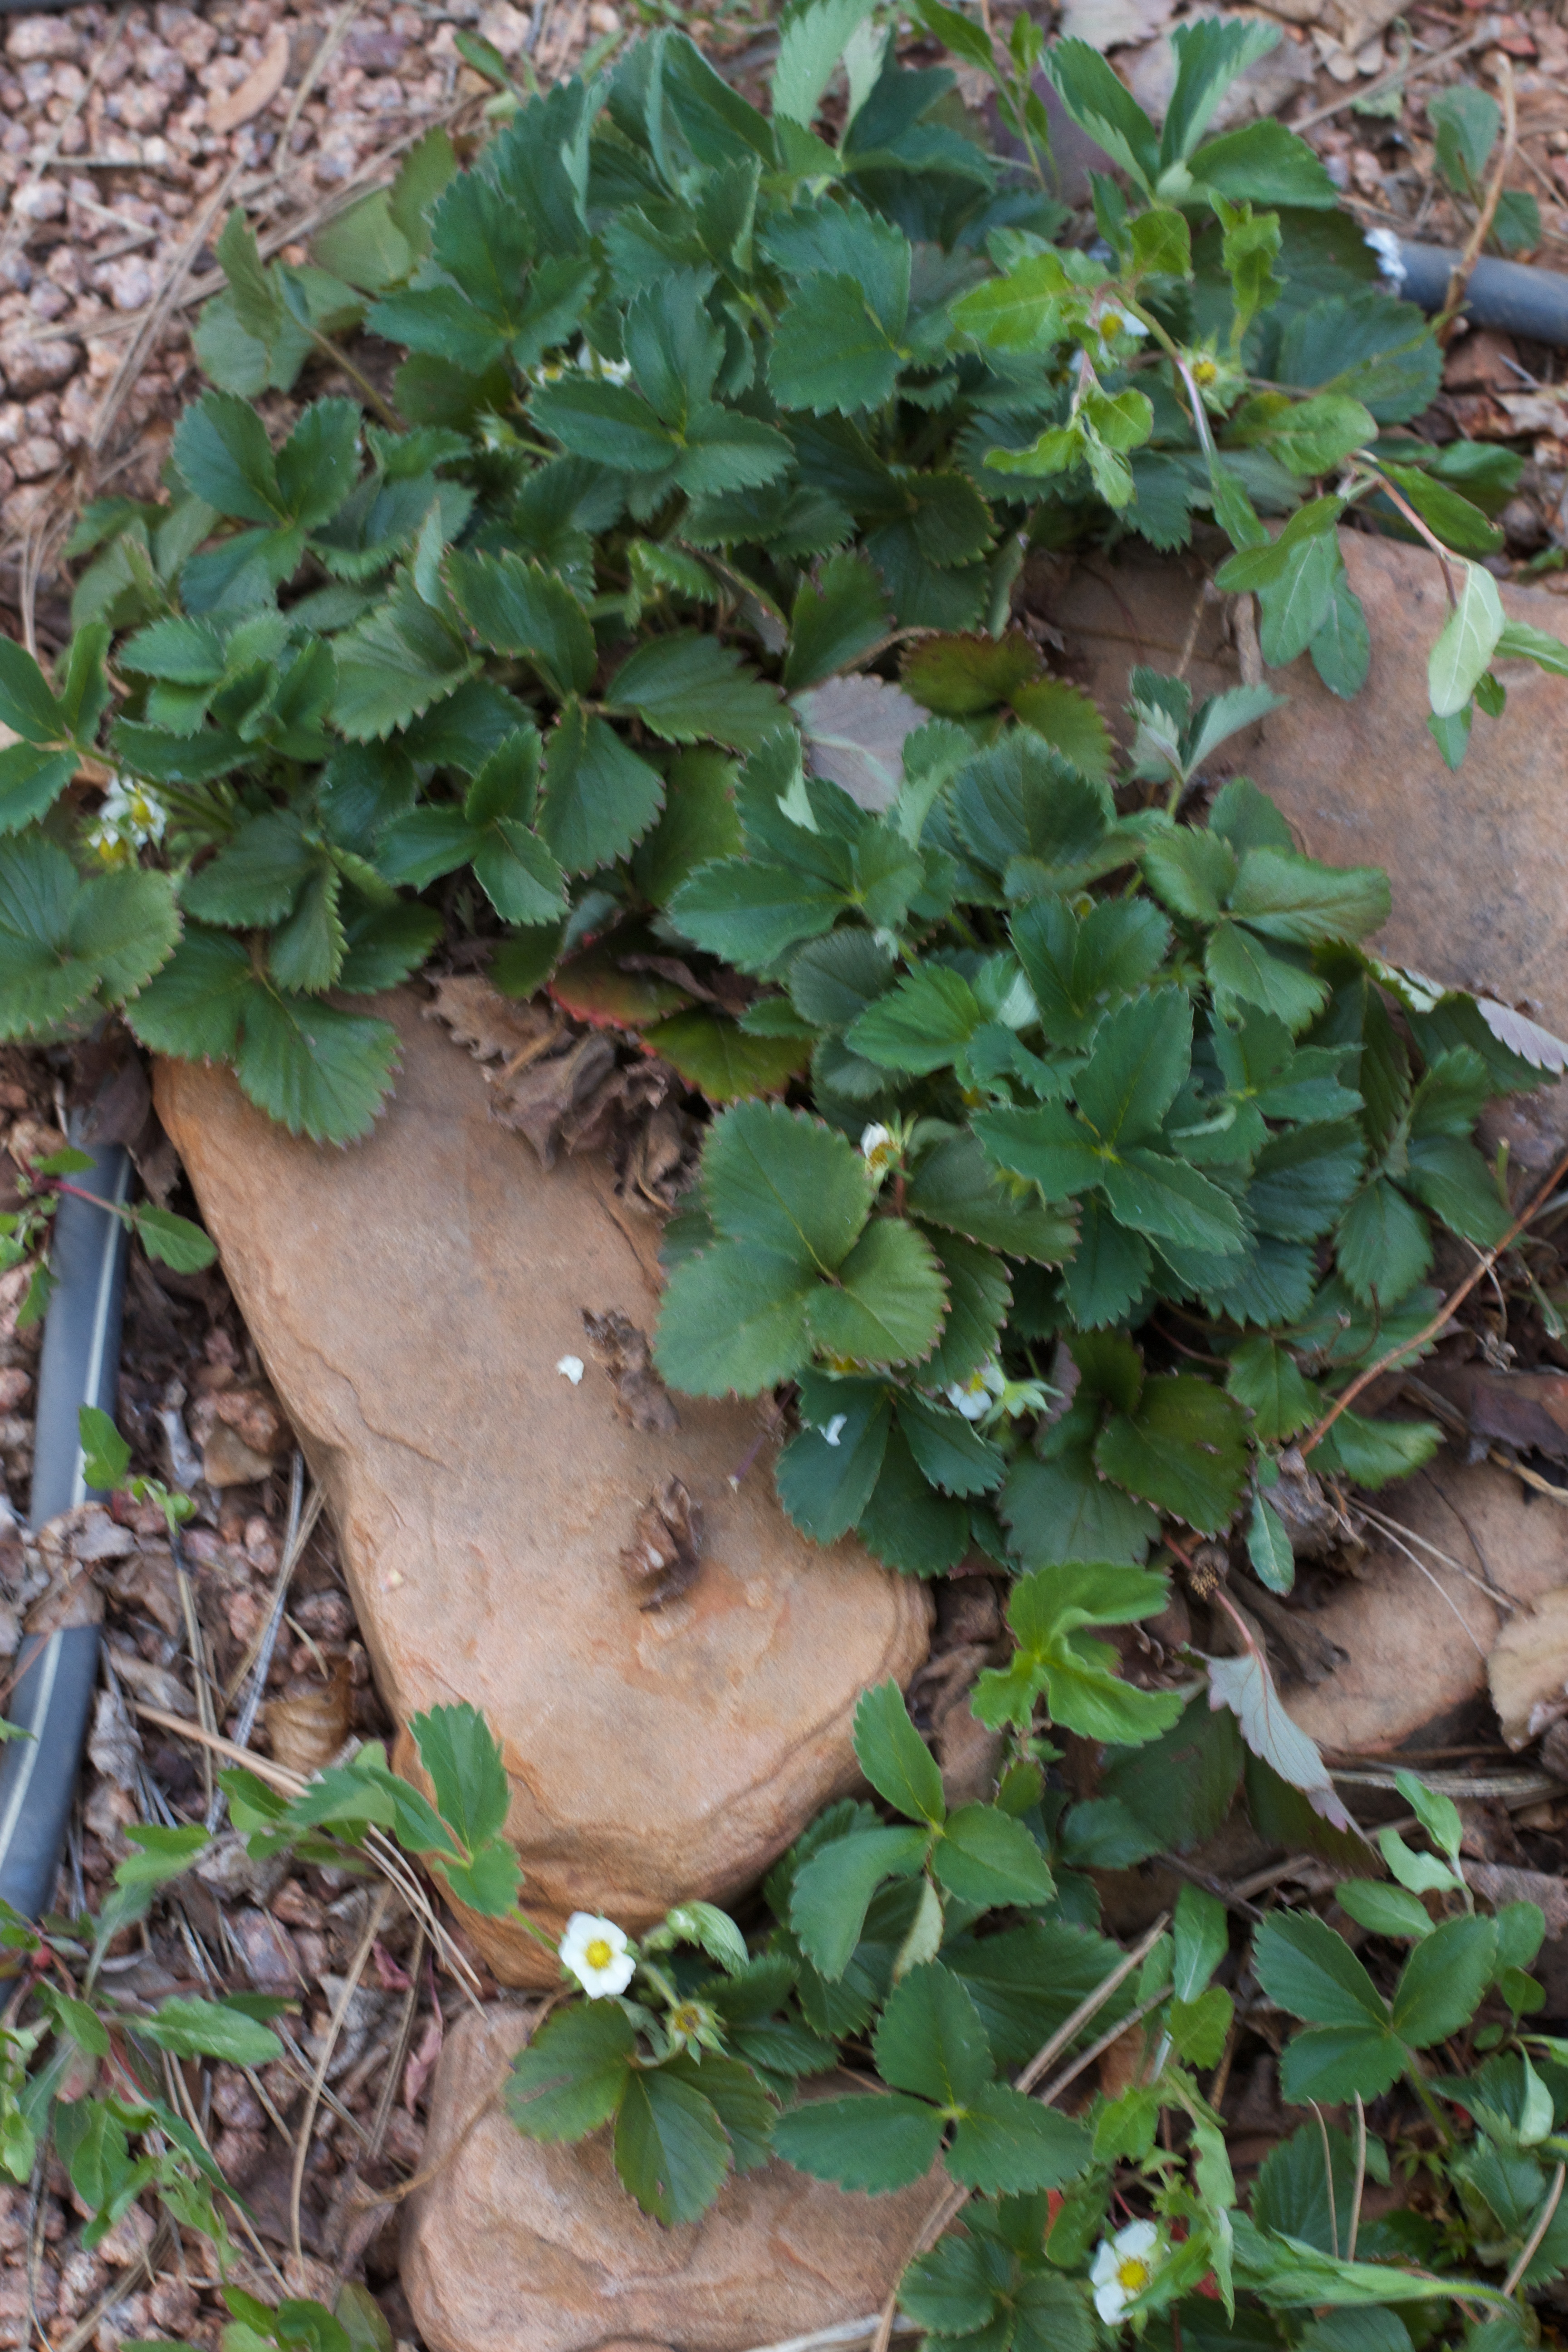
plant, flower, food, herb, produce, ivy, garden, strawberry, shrub, flowering plant, annual plant, land plant